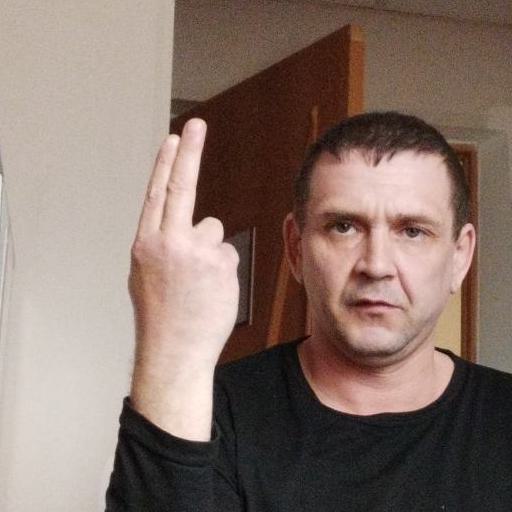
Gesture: two_up_inverted